Hacking Matter

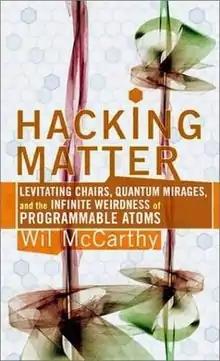
Hardcover edition

Hacking Matter is a 2003 book by Wil McCarthy. It deals with "programmable matter" (like colloidal films, bulk crystals, and quantum dots) that, he predicts, will someday be able mimic the properties of any natural atom, and ultimately also non-natural atoms. McCarthy predicts that programmable matter will someday change human life profoundly, and that its users will have the ability to program matter itself - to change it, from a computer, from hard to soft, from paper to stone, from fluorescent to super-reflective to invisible. In his science fiction, he calls this technology "Wellstone".